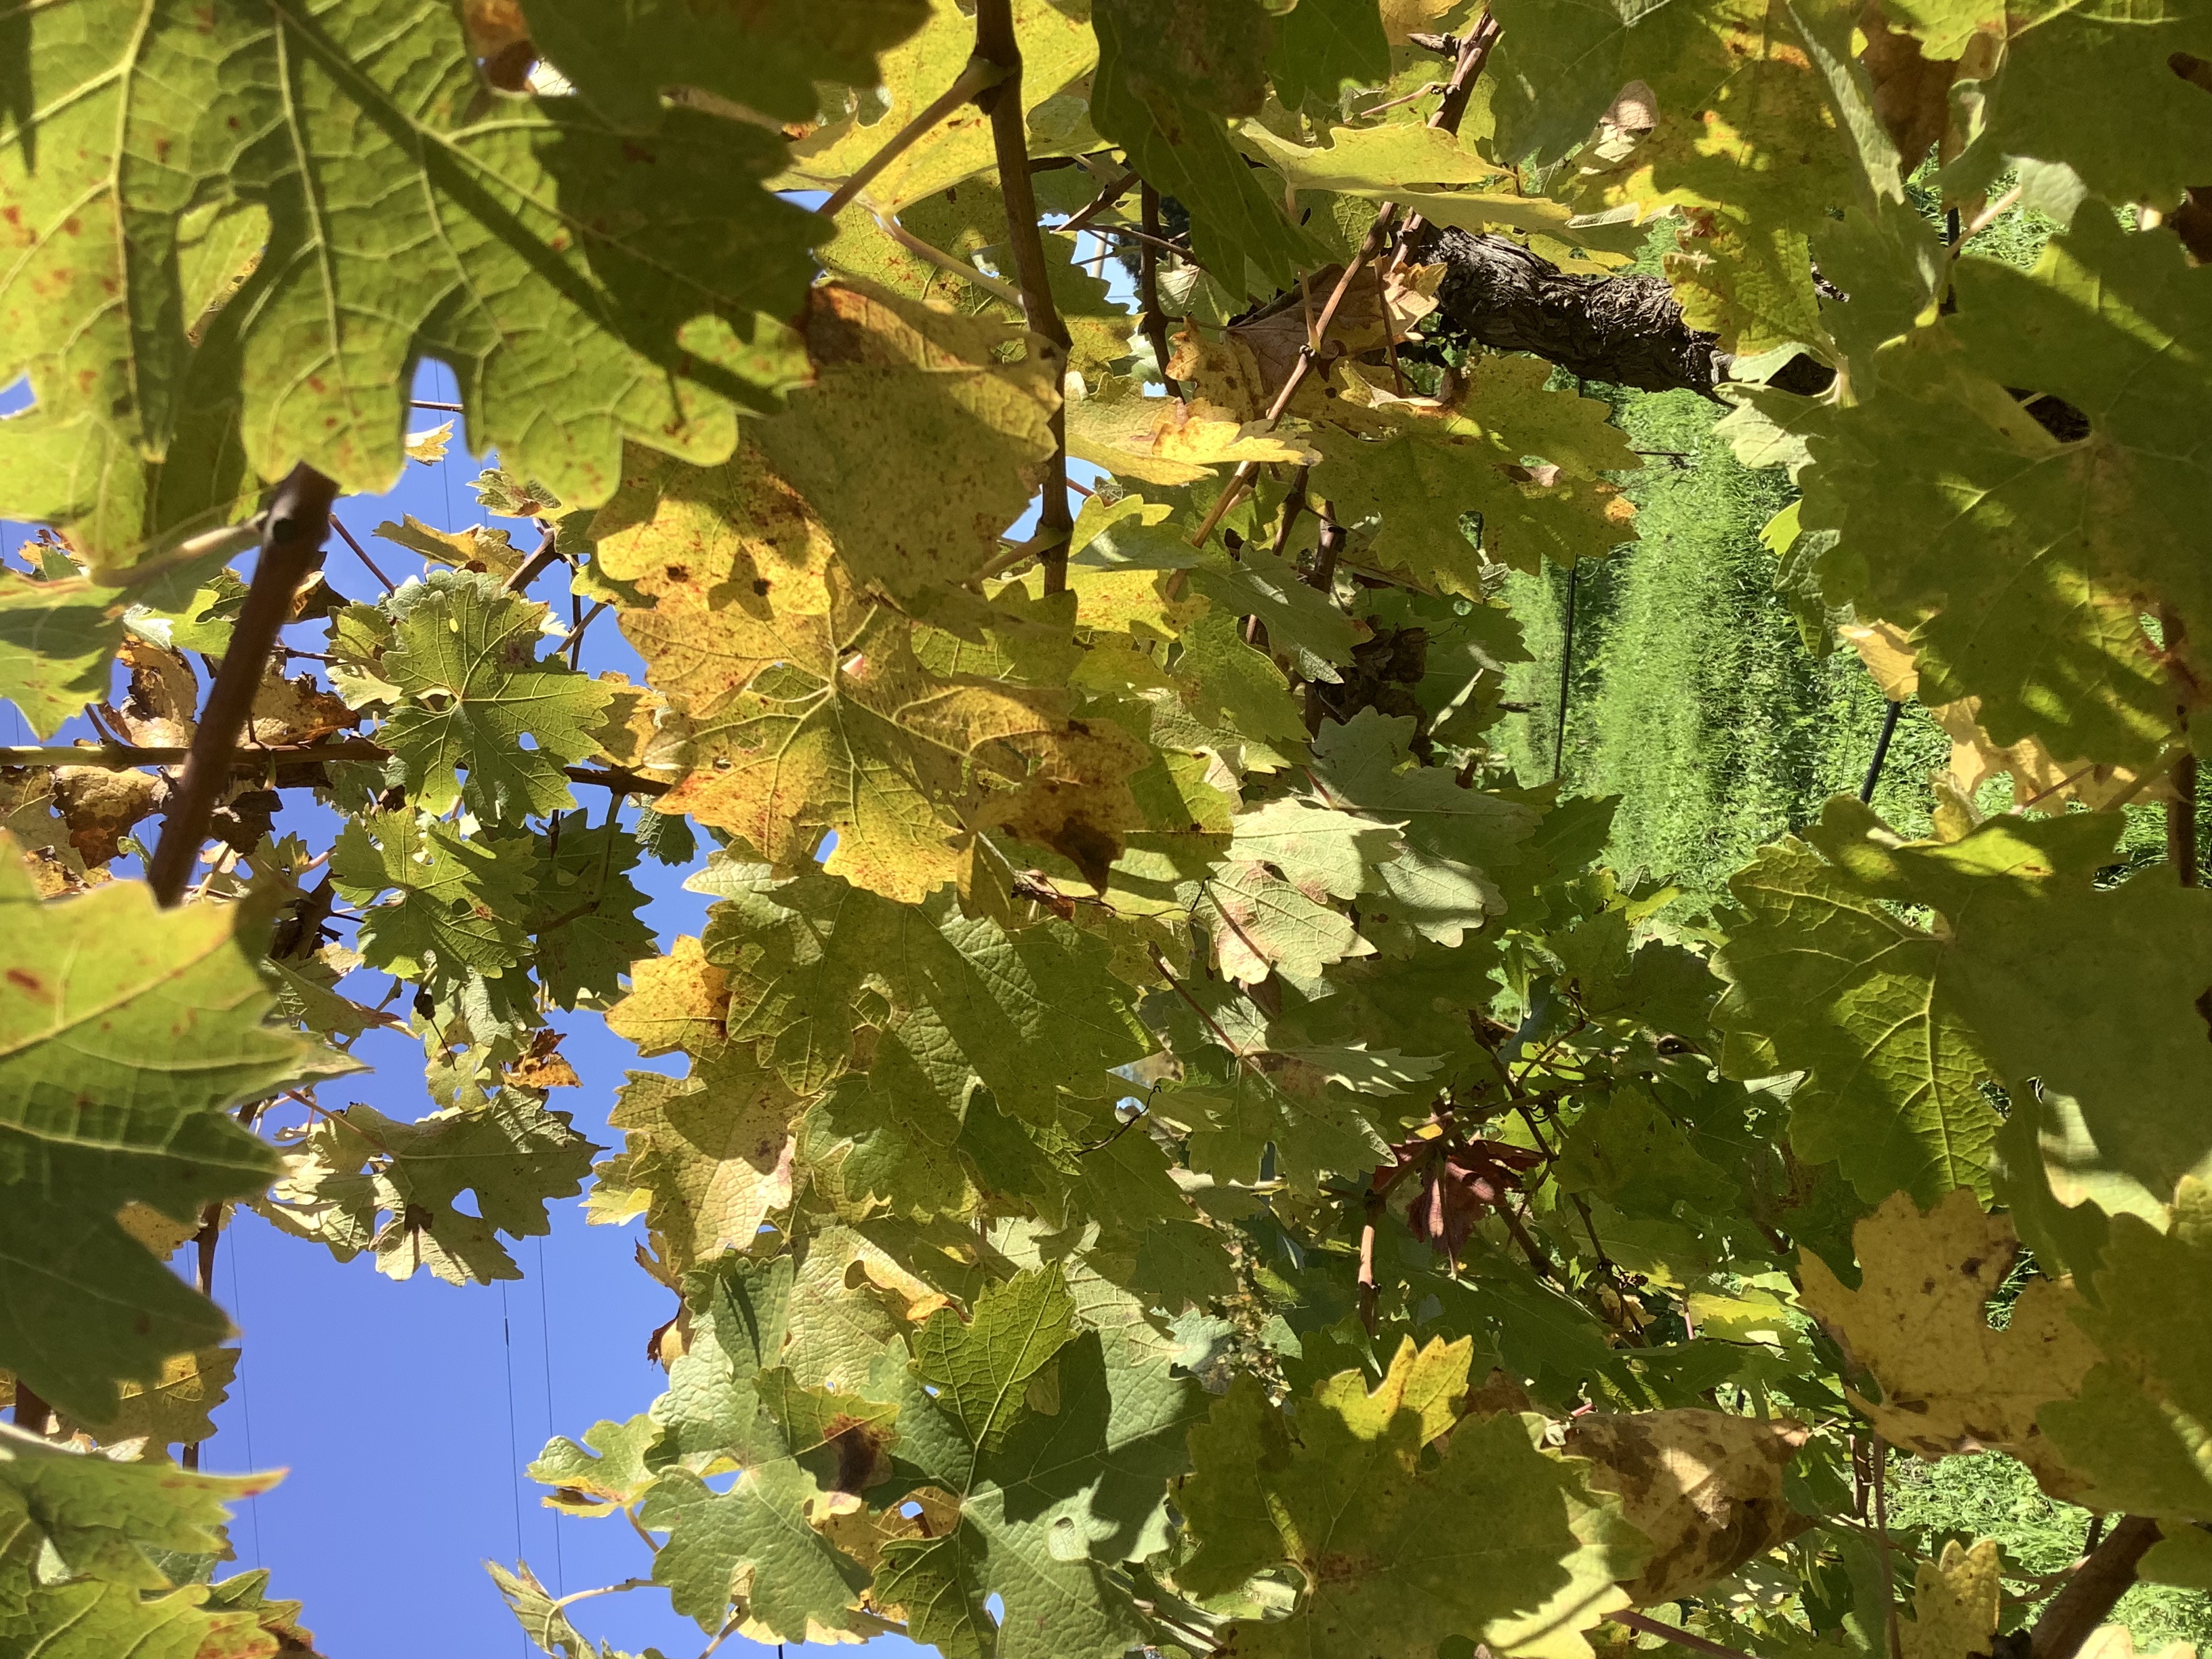
Label: No Virus